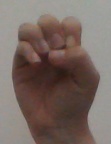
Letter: ha